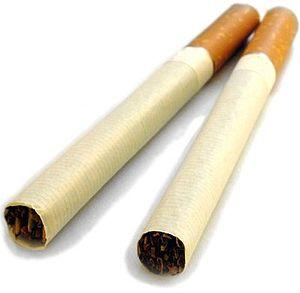
Une cigarette est un cylindre de papier, long de quelques centimètres, rempli d'un matériau combustible, le plus souvent des feuilles de tabac hachées et traitées, ainsi que des additifs. Elle peut être roulée à la main ou fabriquée en série de manière industrielle, et peut éventuellement comporter un filtre à une de ses extrémités.
En psychologie sociale, l'engagement désigne l'ensemble des conséquences d'un acte sur le comportement et les attitudes.